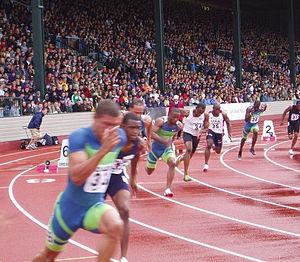
La Prefontaine Classic est un meeting international d'athlétisme qui se déroule une fois par an aux États-Unis. Créé en 1975, il figure depuis 2010 au programme de la Ligue de diamant d'athlétisme. Jusqu'en 2018 il a lieu à Eugene dans l'Oregon au stade Hayward Field. En 2019, il se déplace un peu plus au sud, dans le stade de l'Université de Stanford à Palo Alto près de San Francisco.